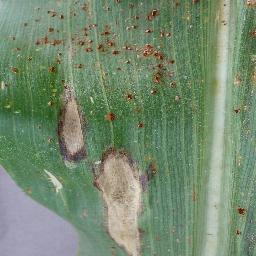
Label: Corn_(Maize)___Northern_Leaf_Blight